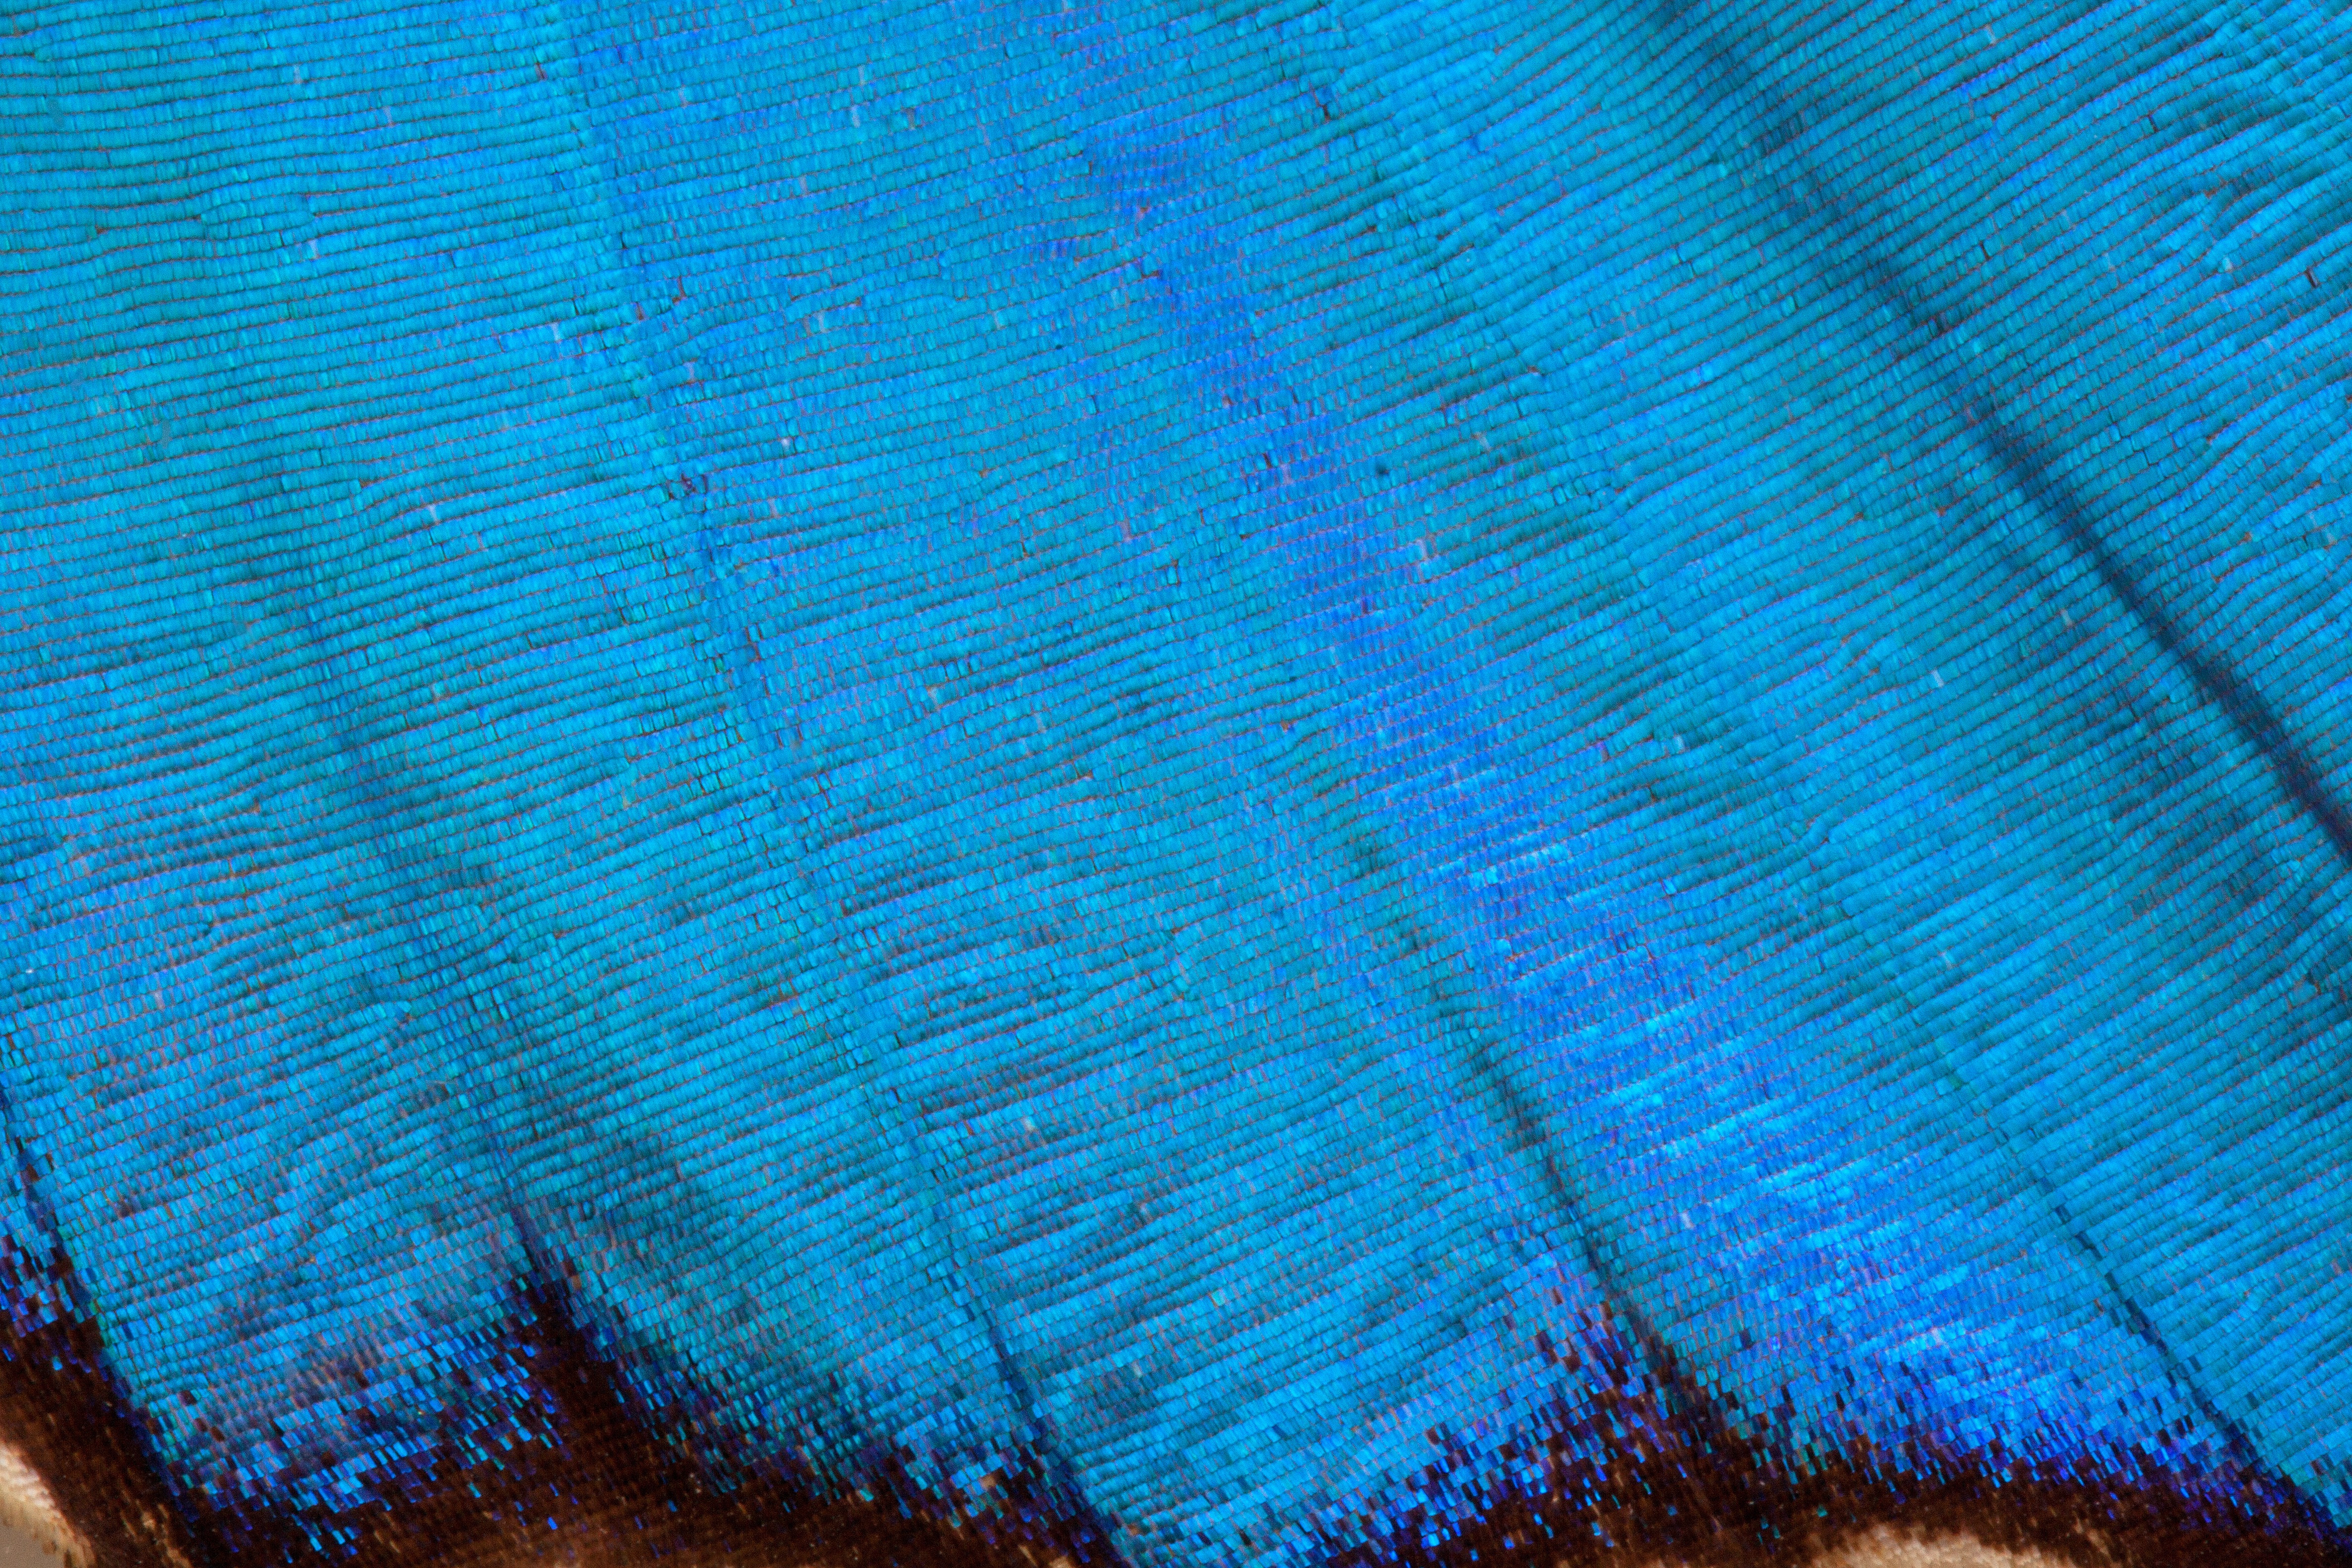
bird, wing, structure, green, color, insect, macro, blue, butterfly, scale, material, textile, background, turquoise, net, south america, exotic, amazon, iridescent, fund, wing scales, fashion accessory, electric blue